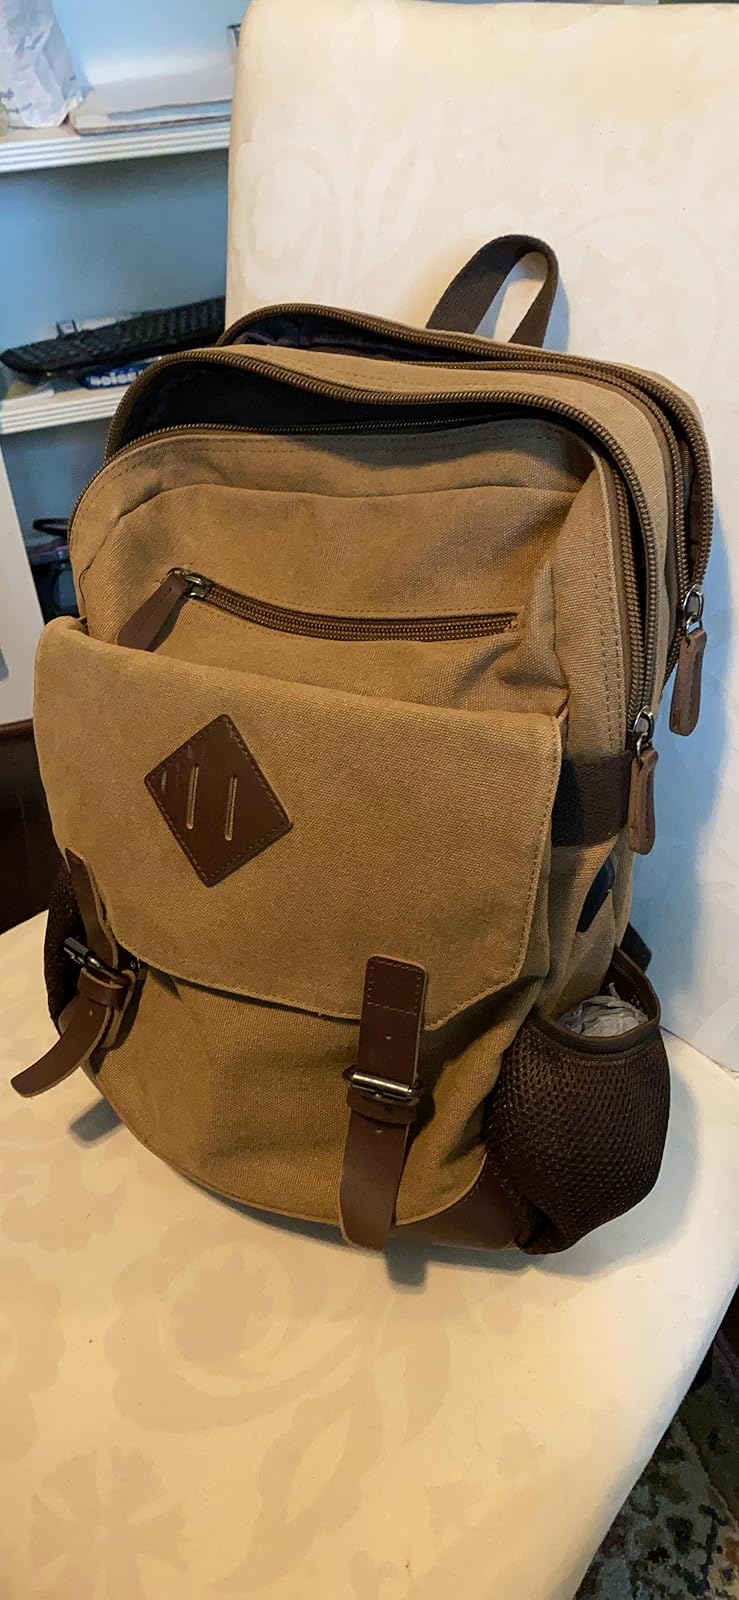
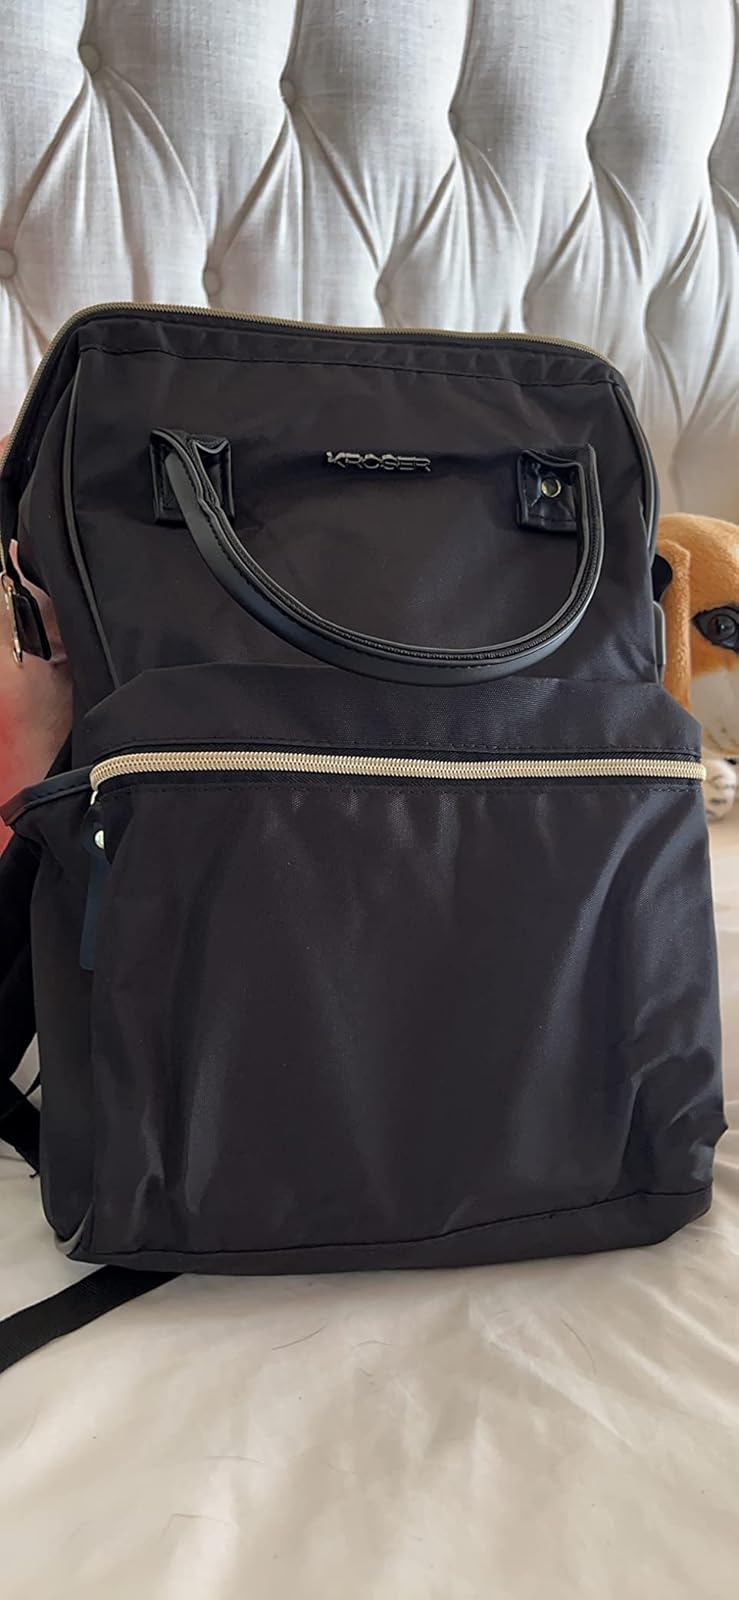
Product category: bag
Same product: no